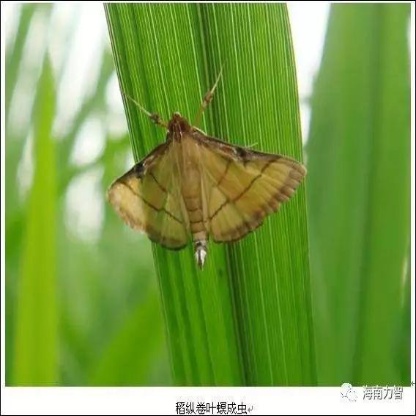
Nhãn: Sâu cuốn lá nhỏ ( Rice leaf folder)